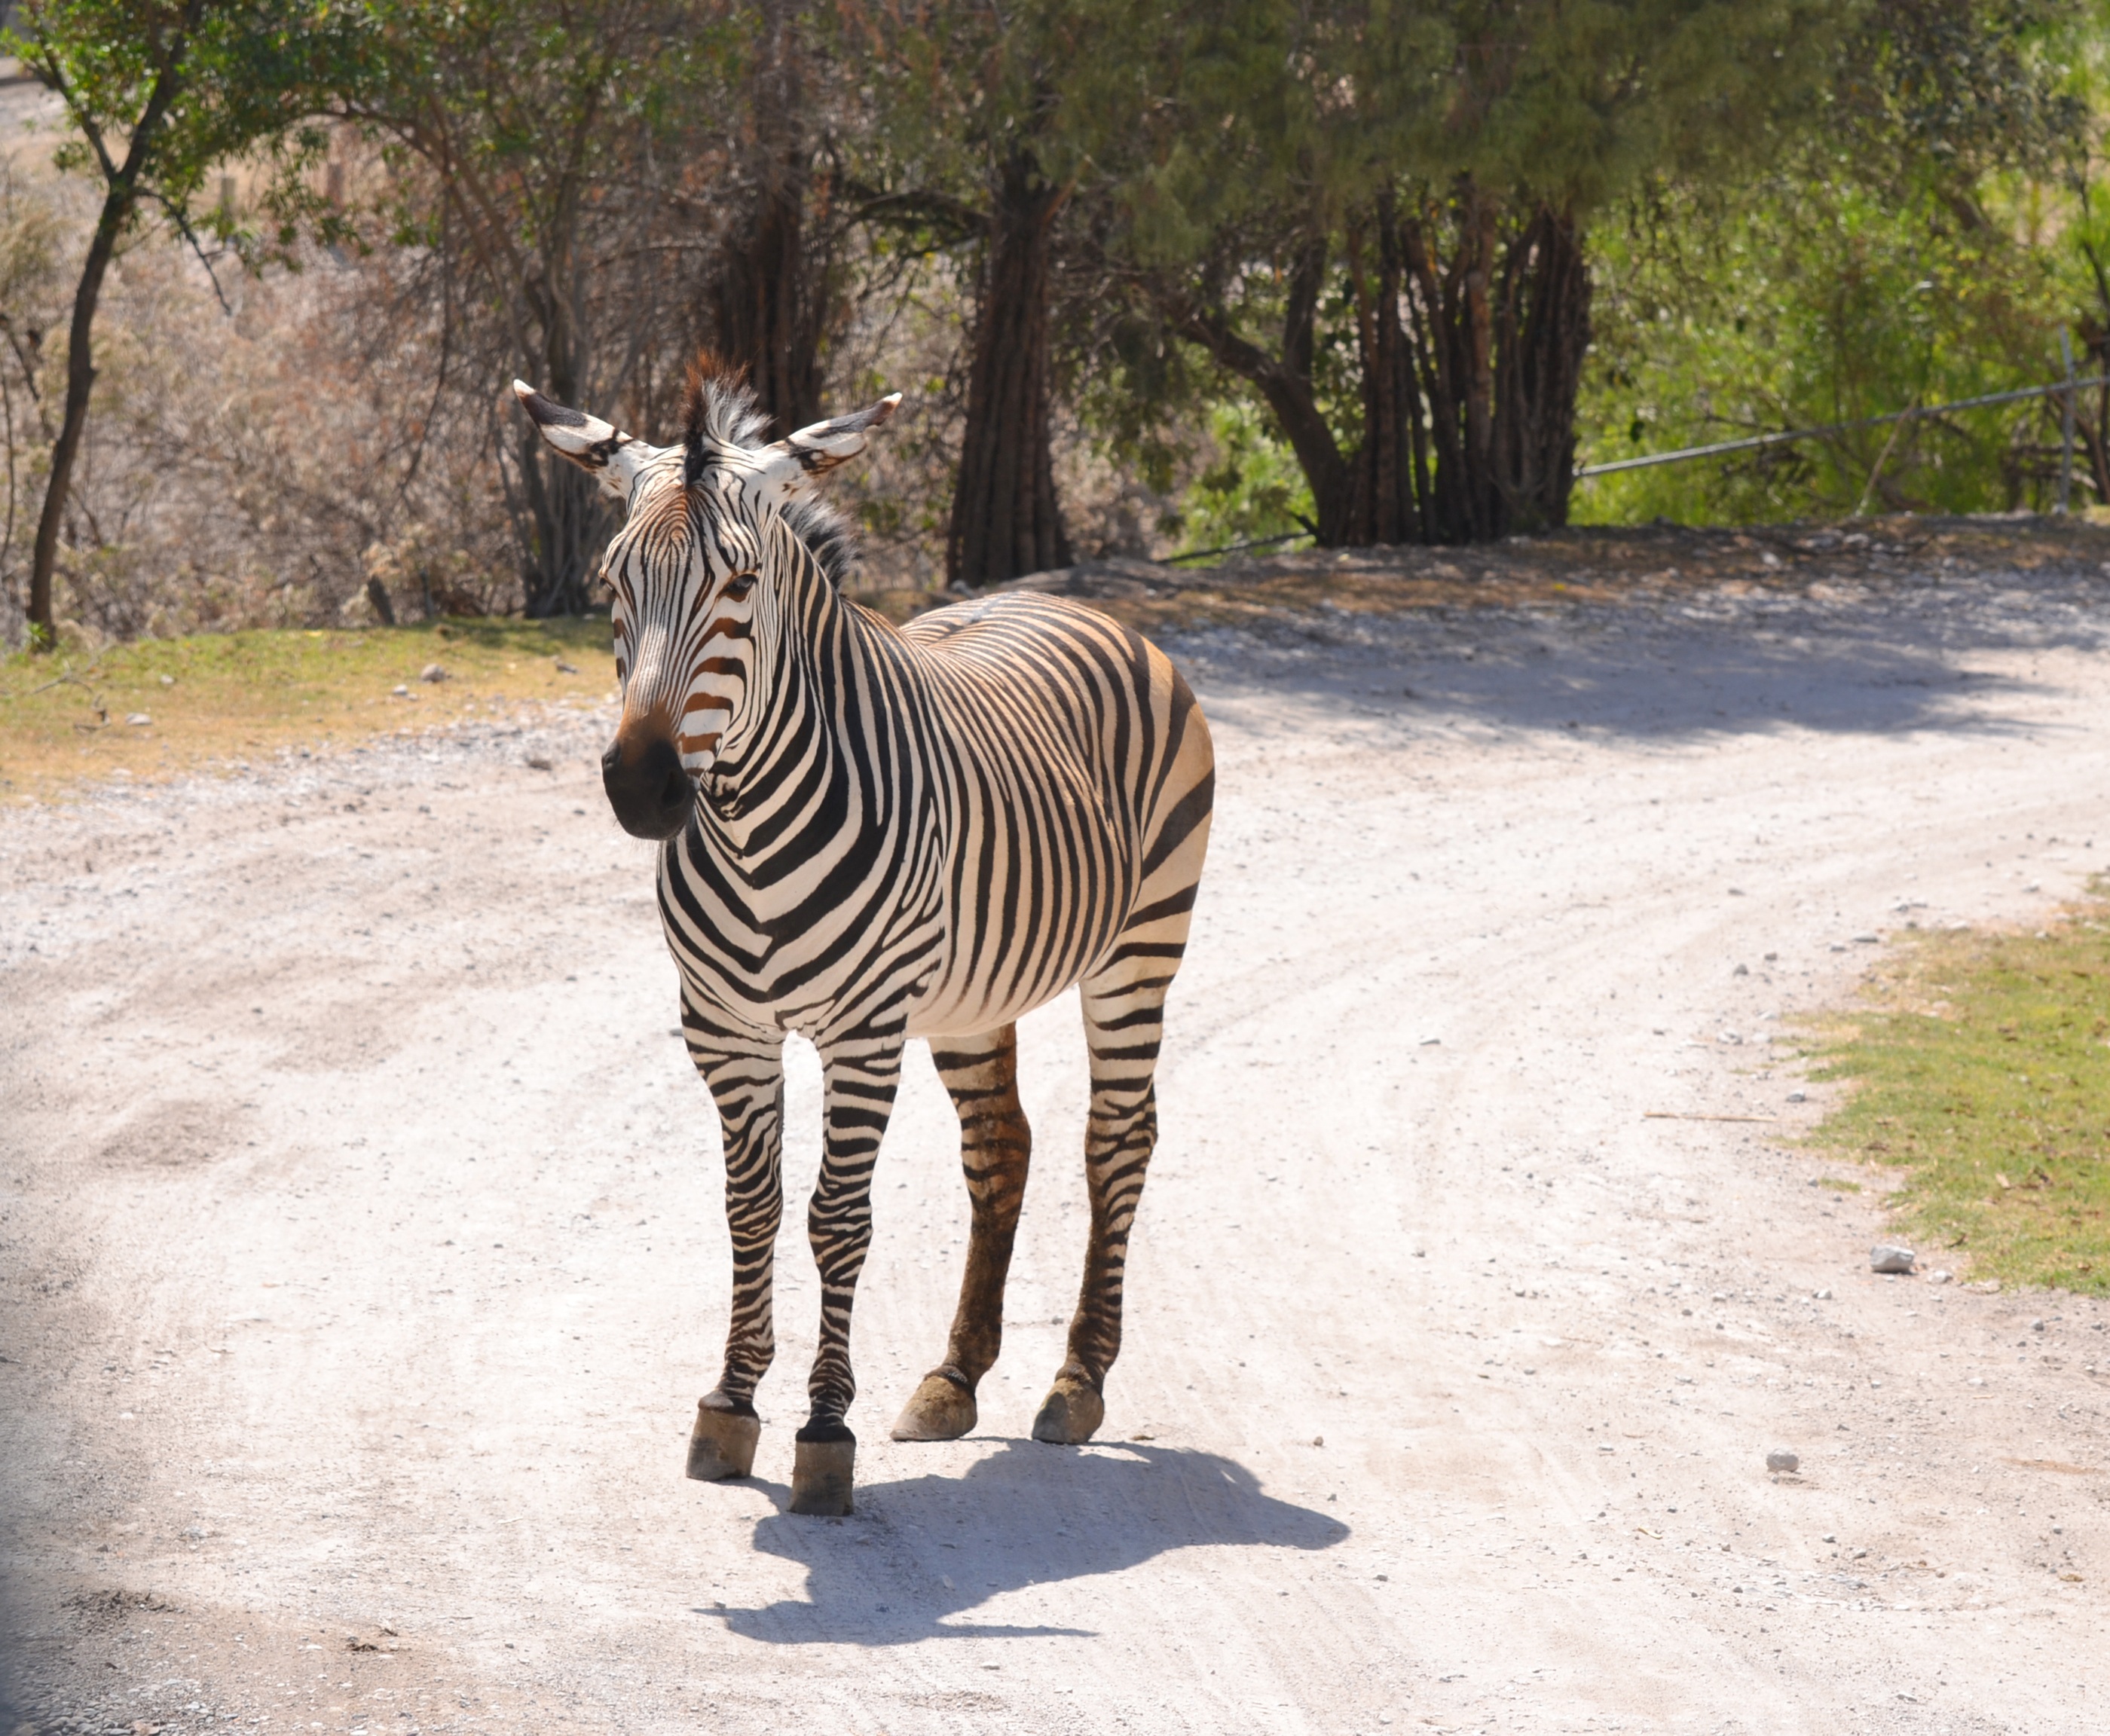
water, nature, path, sun, trail, wildlife, wild, zoo, green, africa, park, mammal, fauna, zebra, earth, animals, mammals, animal world, breeding, horse like mammal